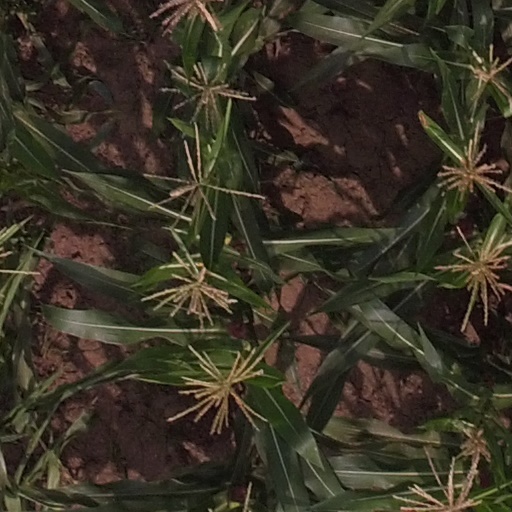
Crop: maize; corn